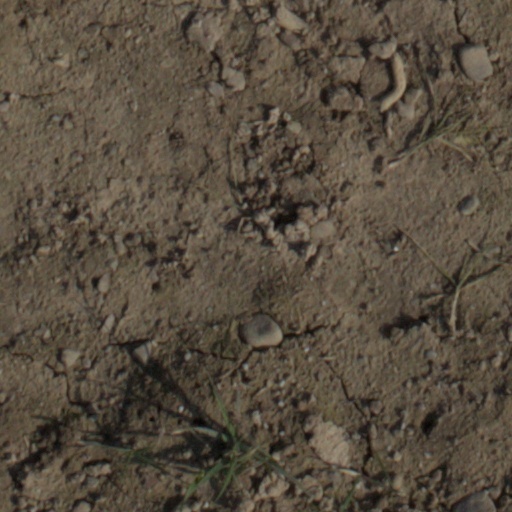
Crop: wheat